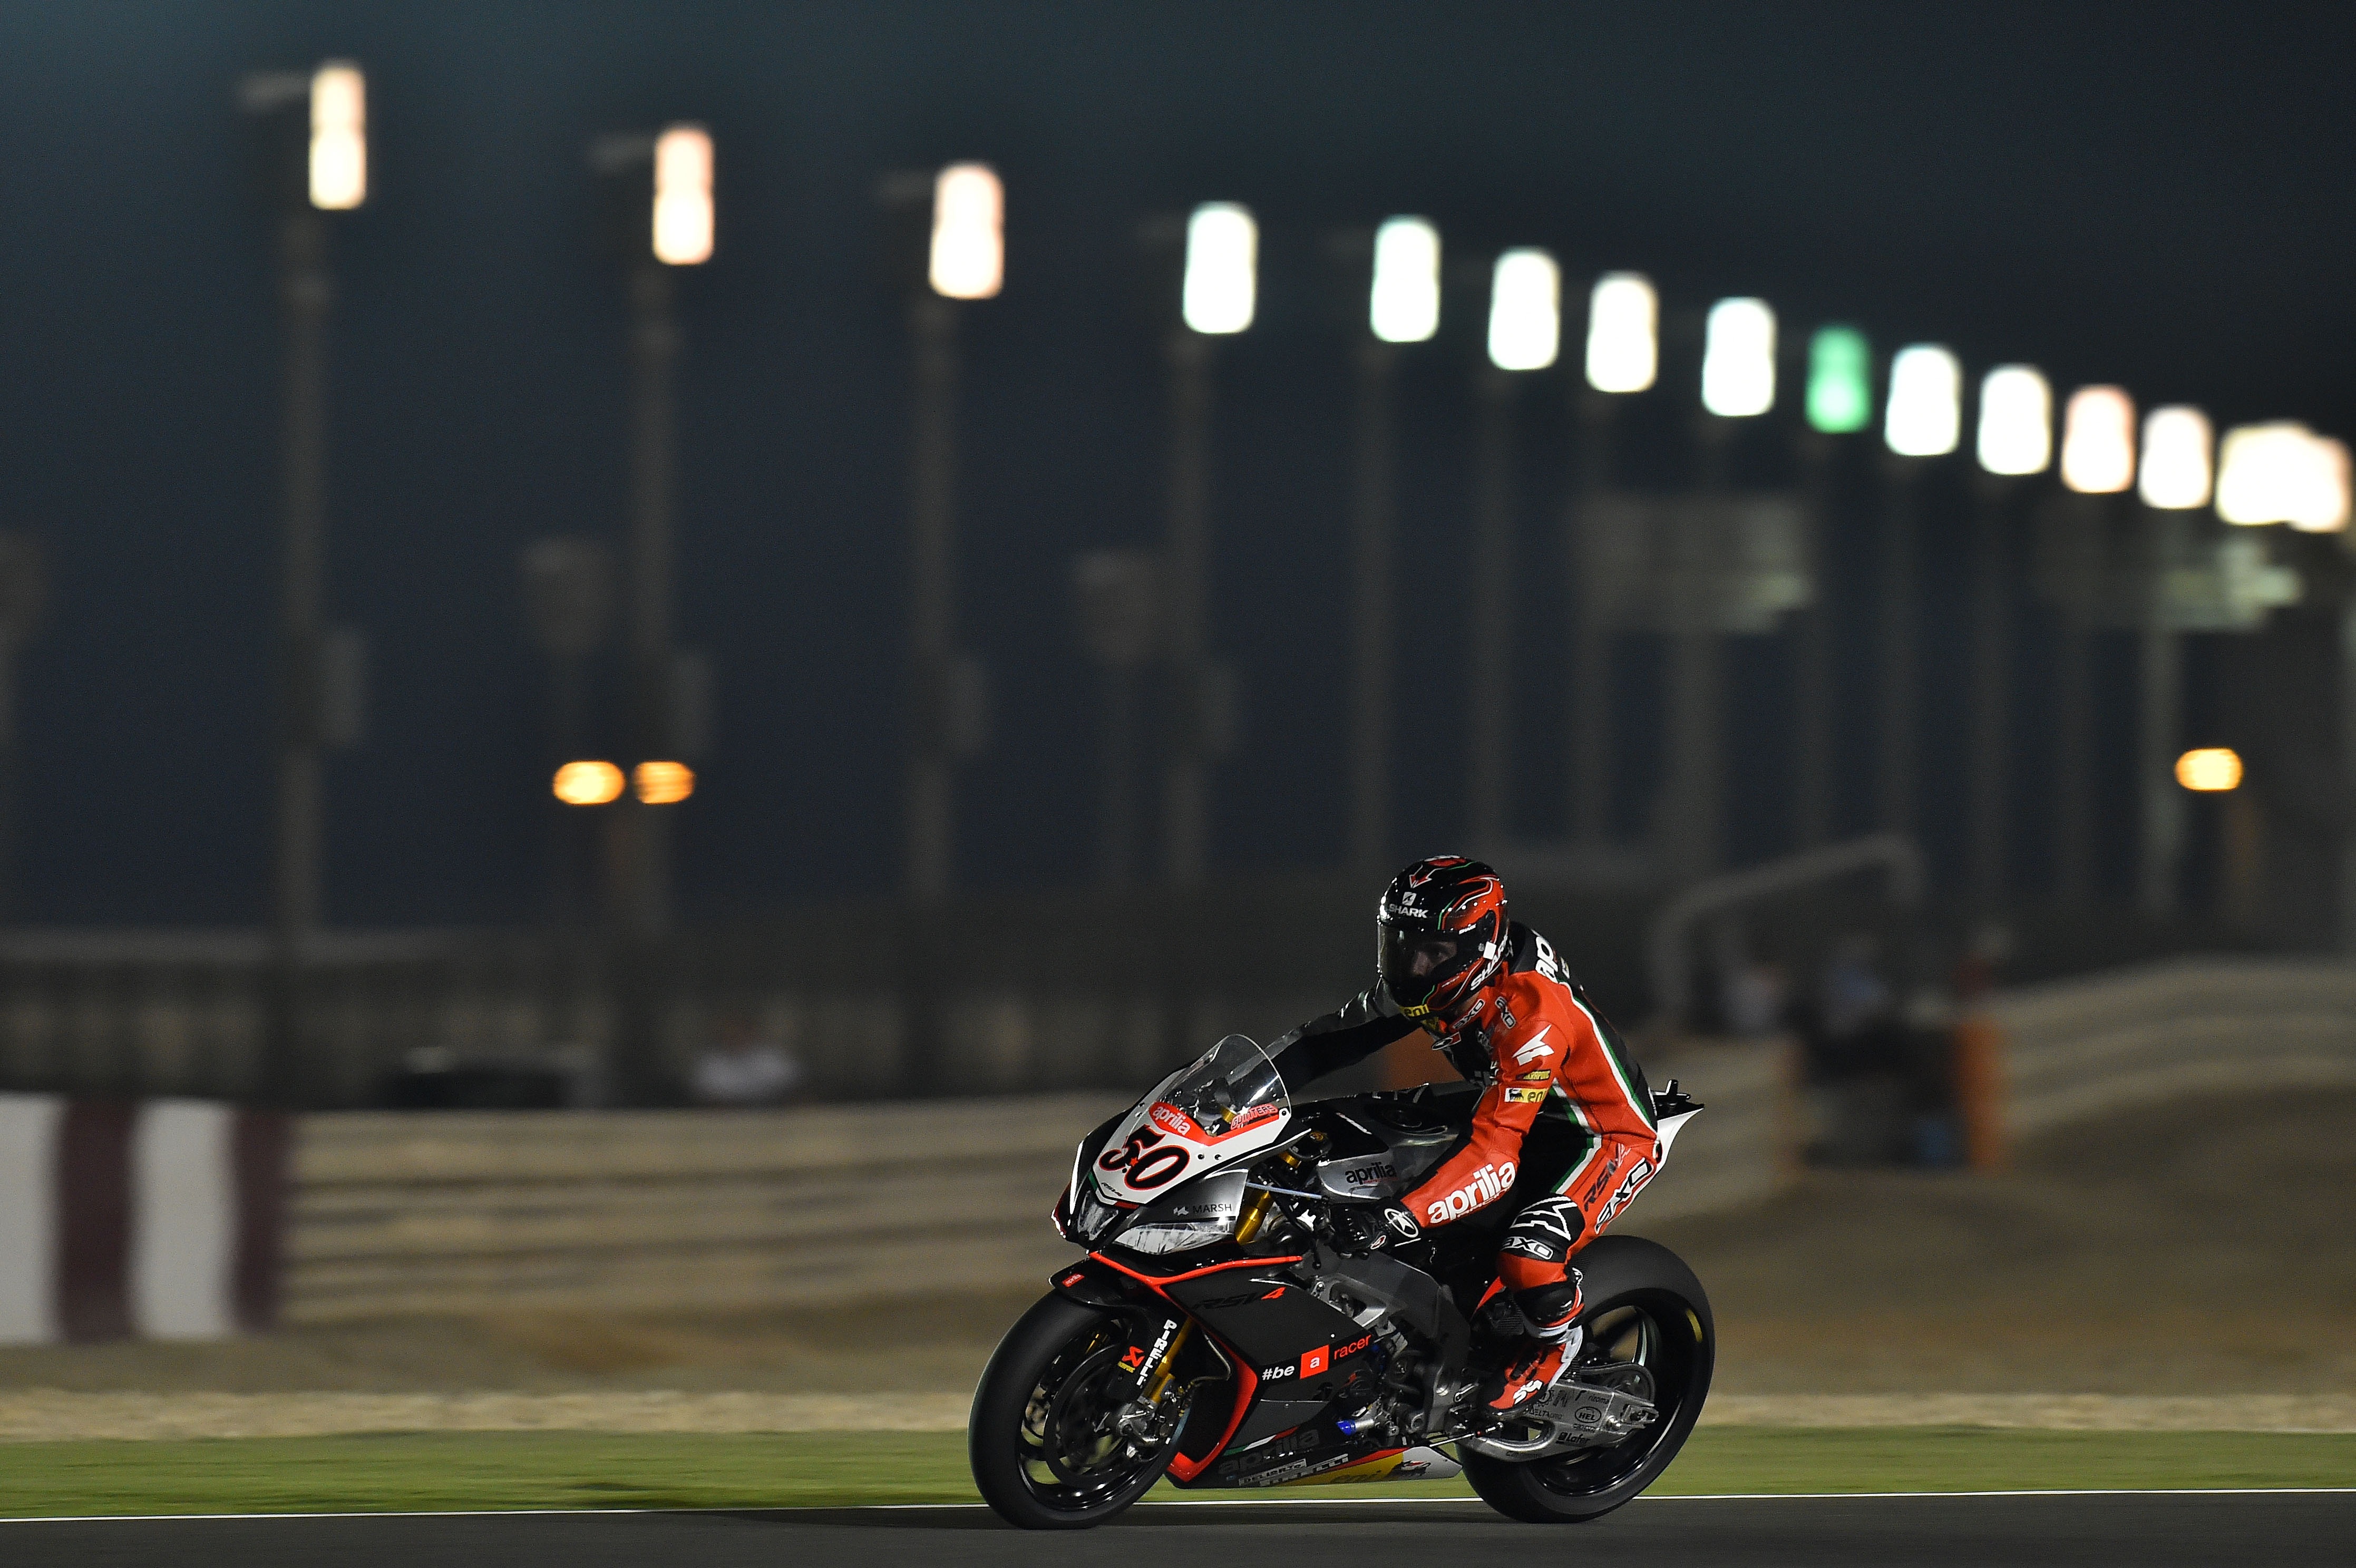
sport, car, vehicle, motorcycle, extreme, speed, race, competition, racing, race track, motorcycles, pilots, helmets, motorcycling, land vehicle, road racing, automobile make, superbike racing